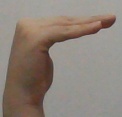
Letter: haa